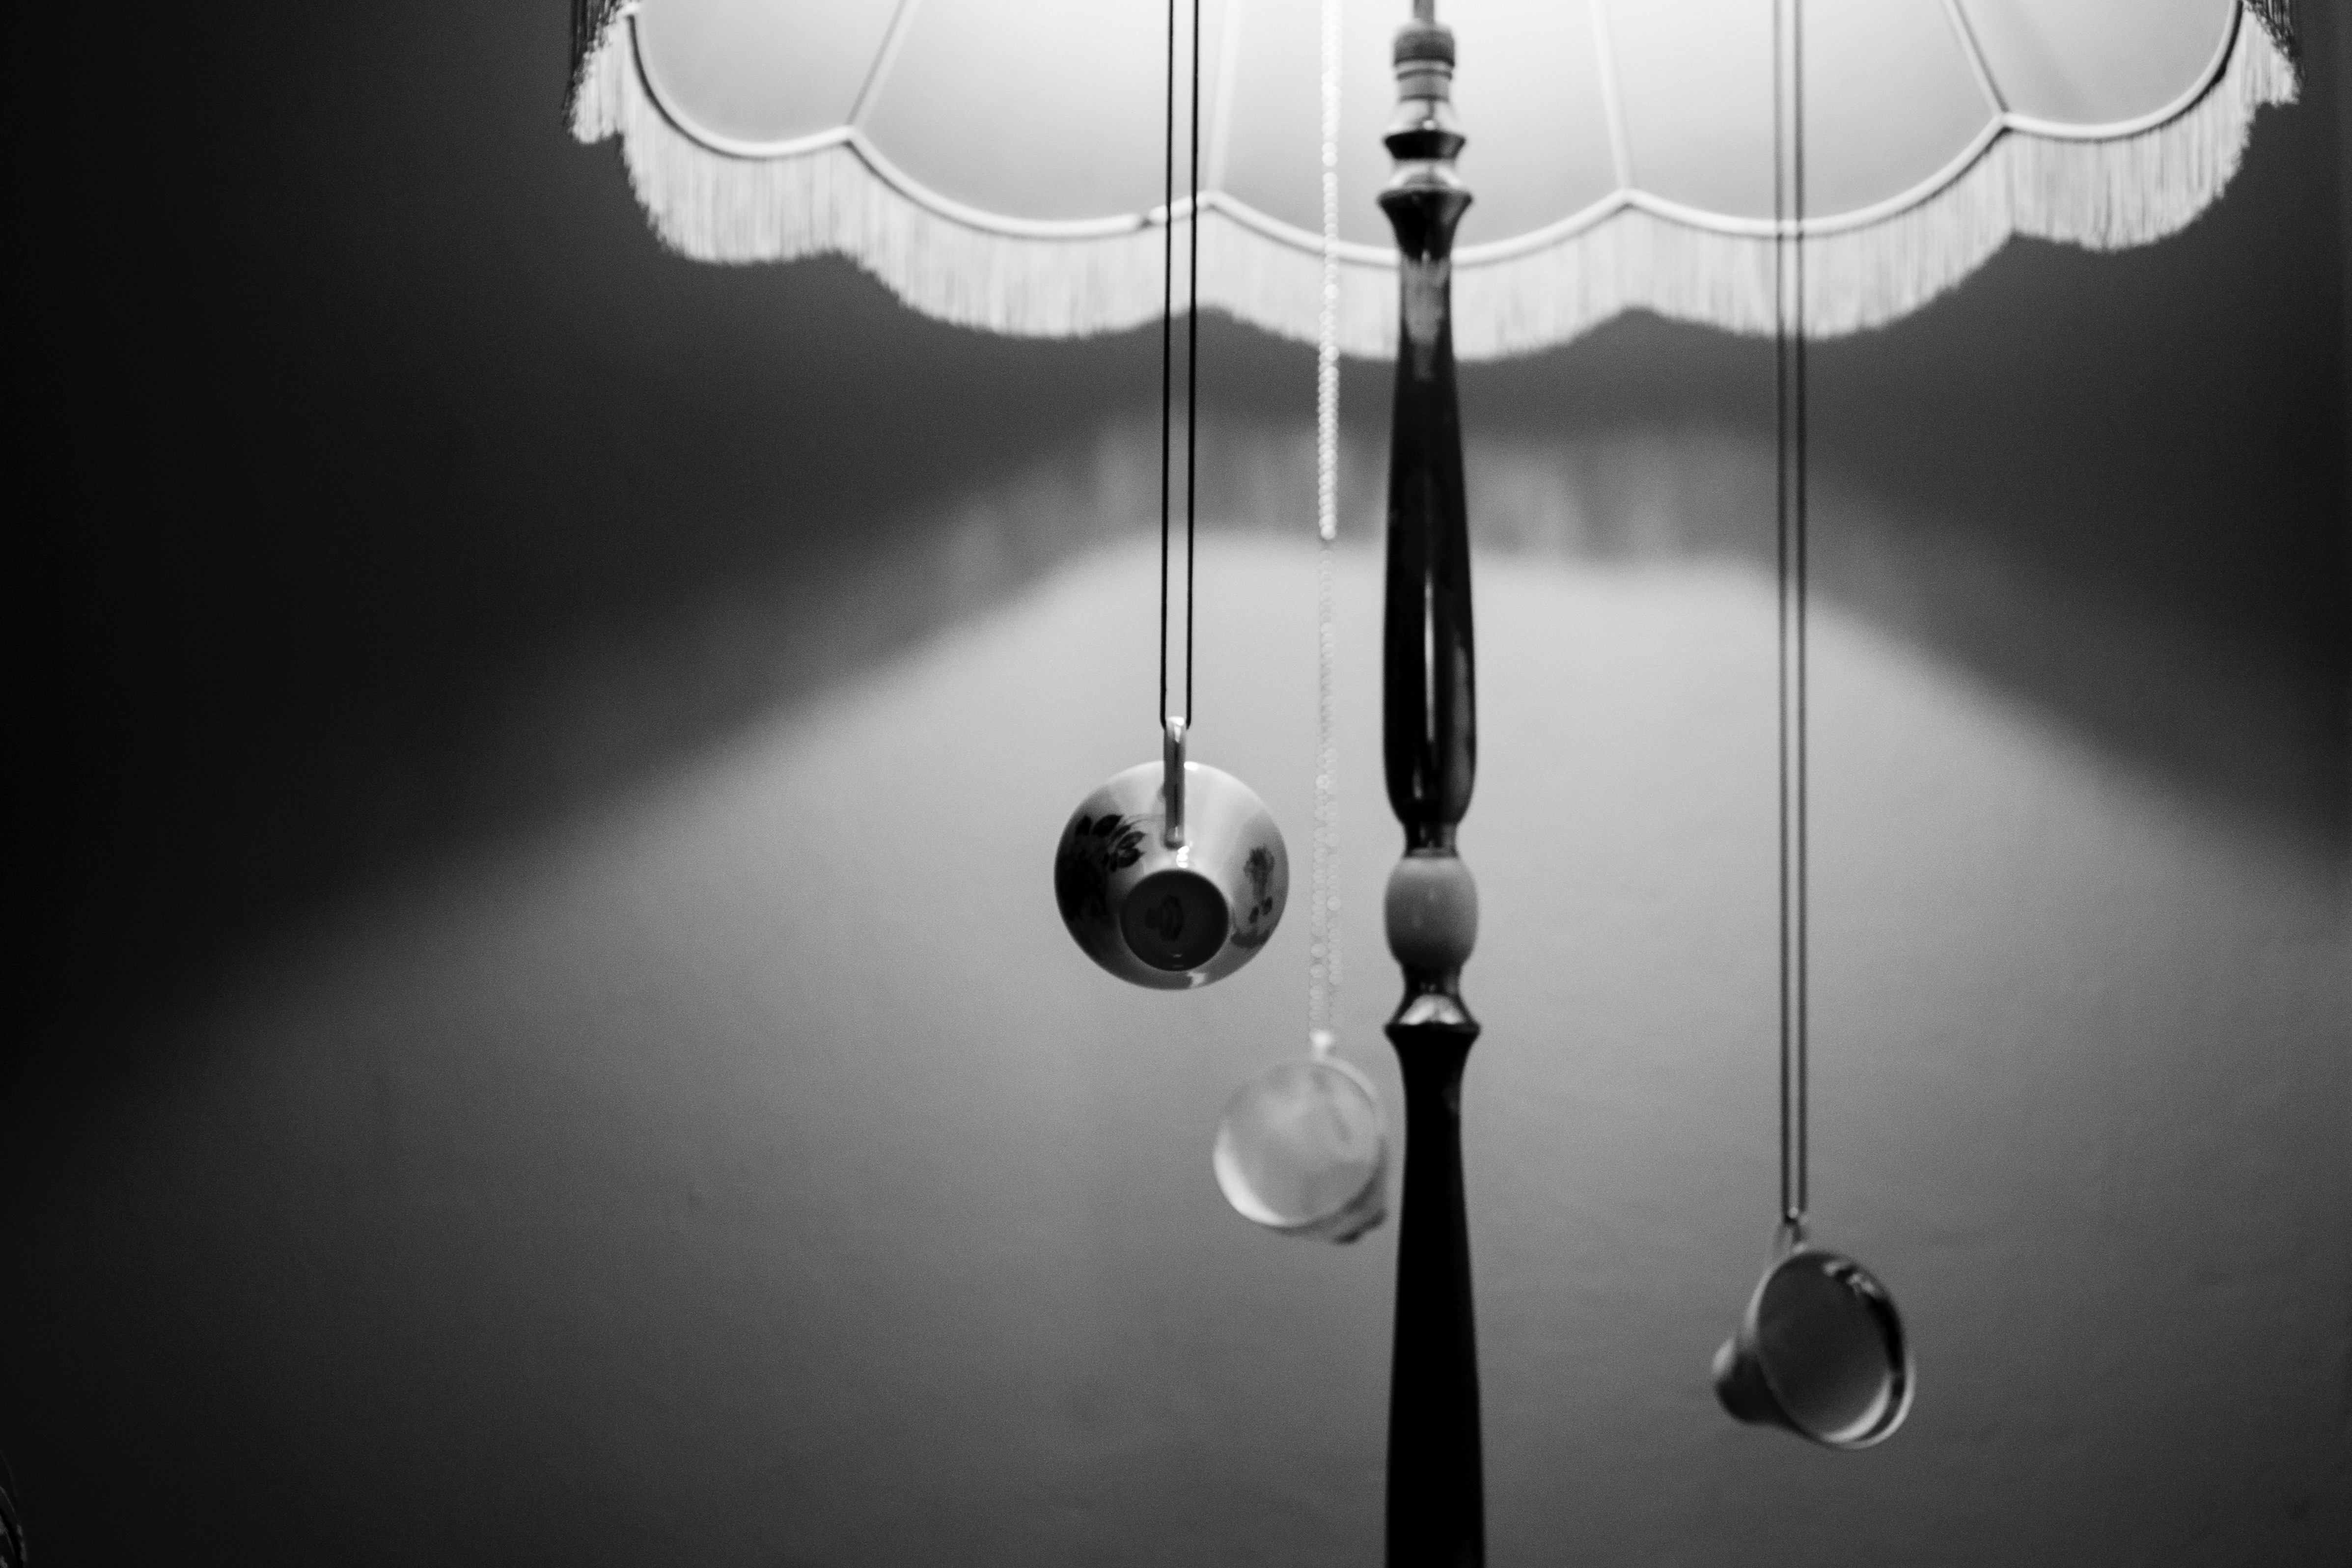
light, black and white, white, photography, glass, street light, lamp, black, monochrome, lighting, circle, light fixture, shape, macro photography, still life photography, monochrome photography